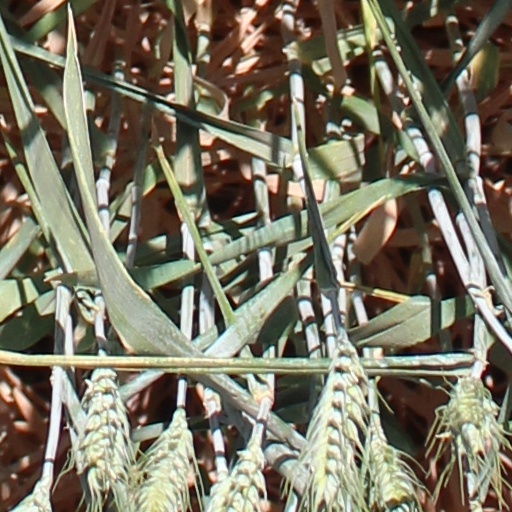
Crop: wheat